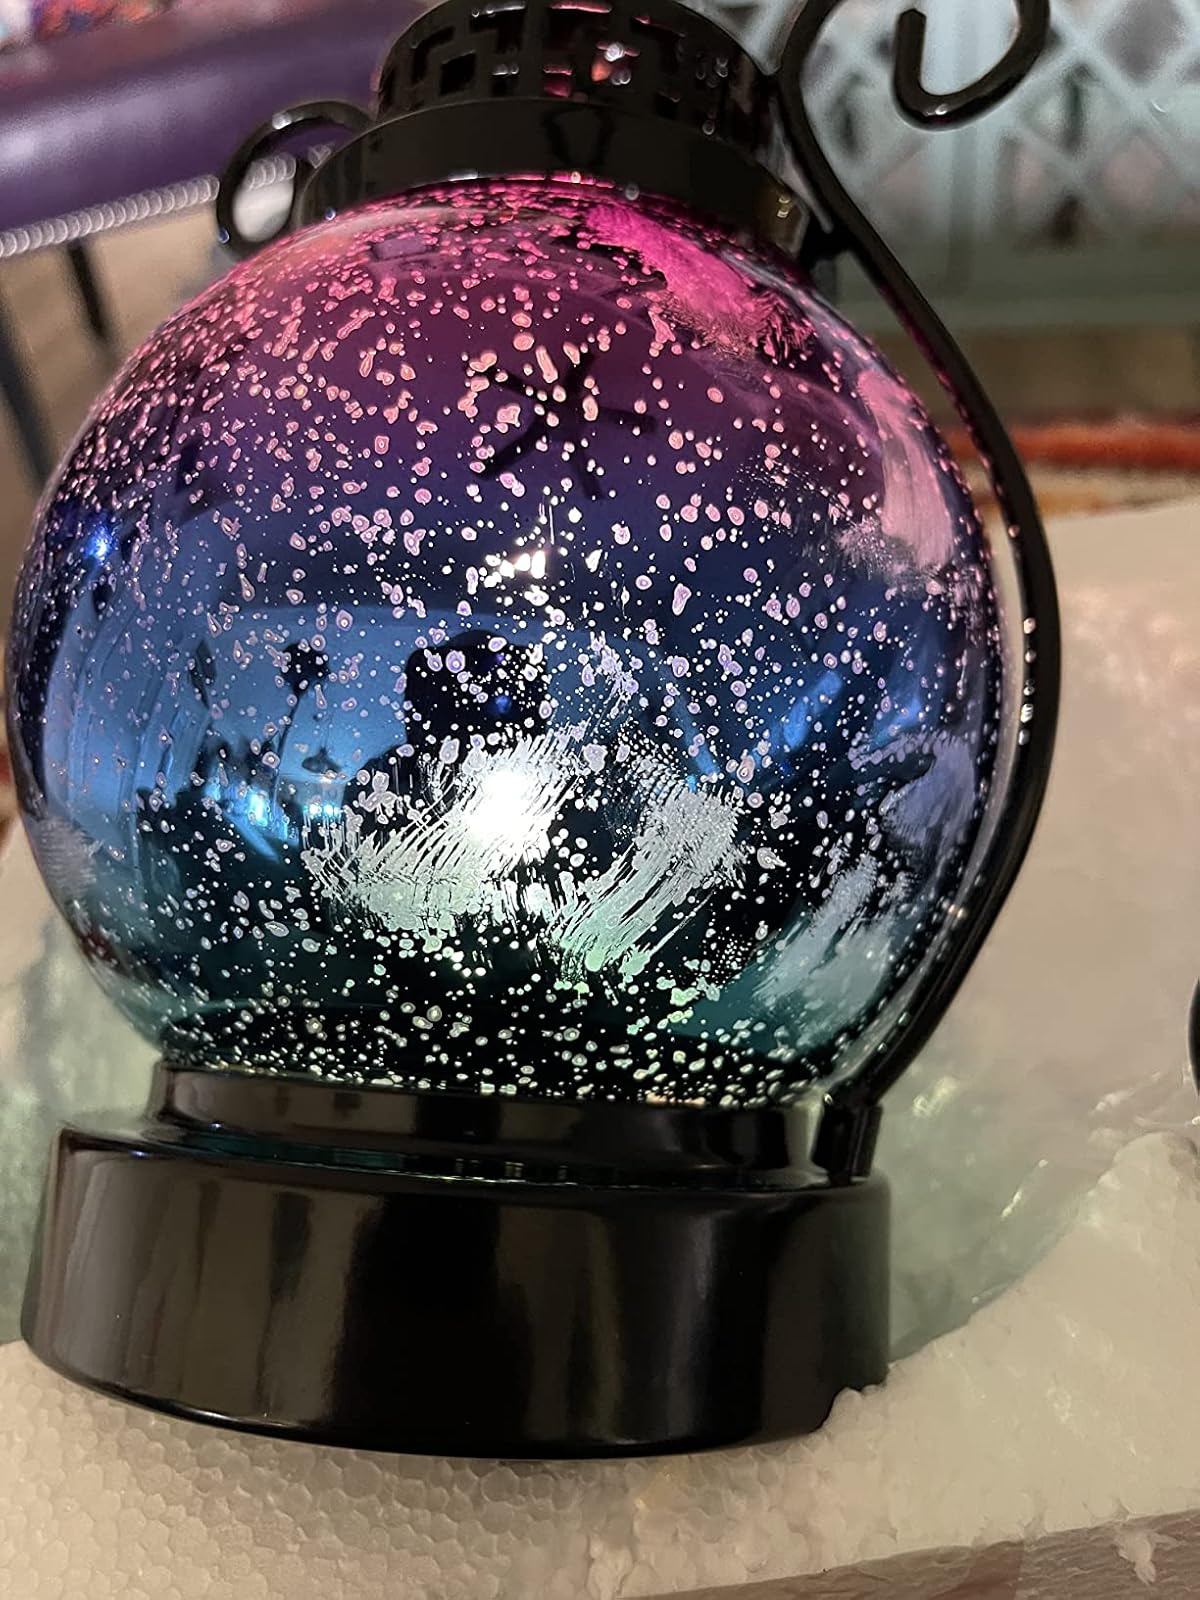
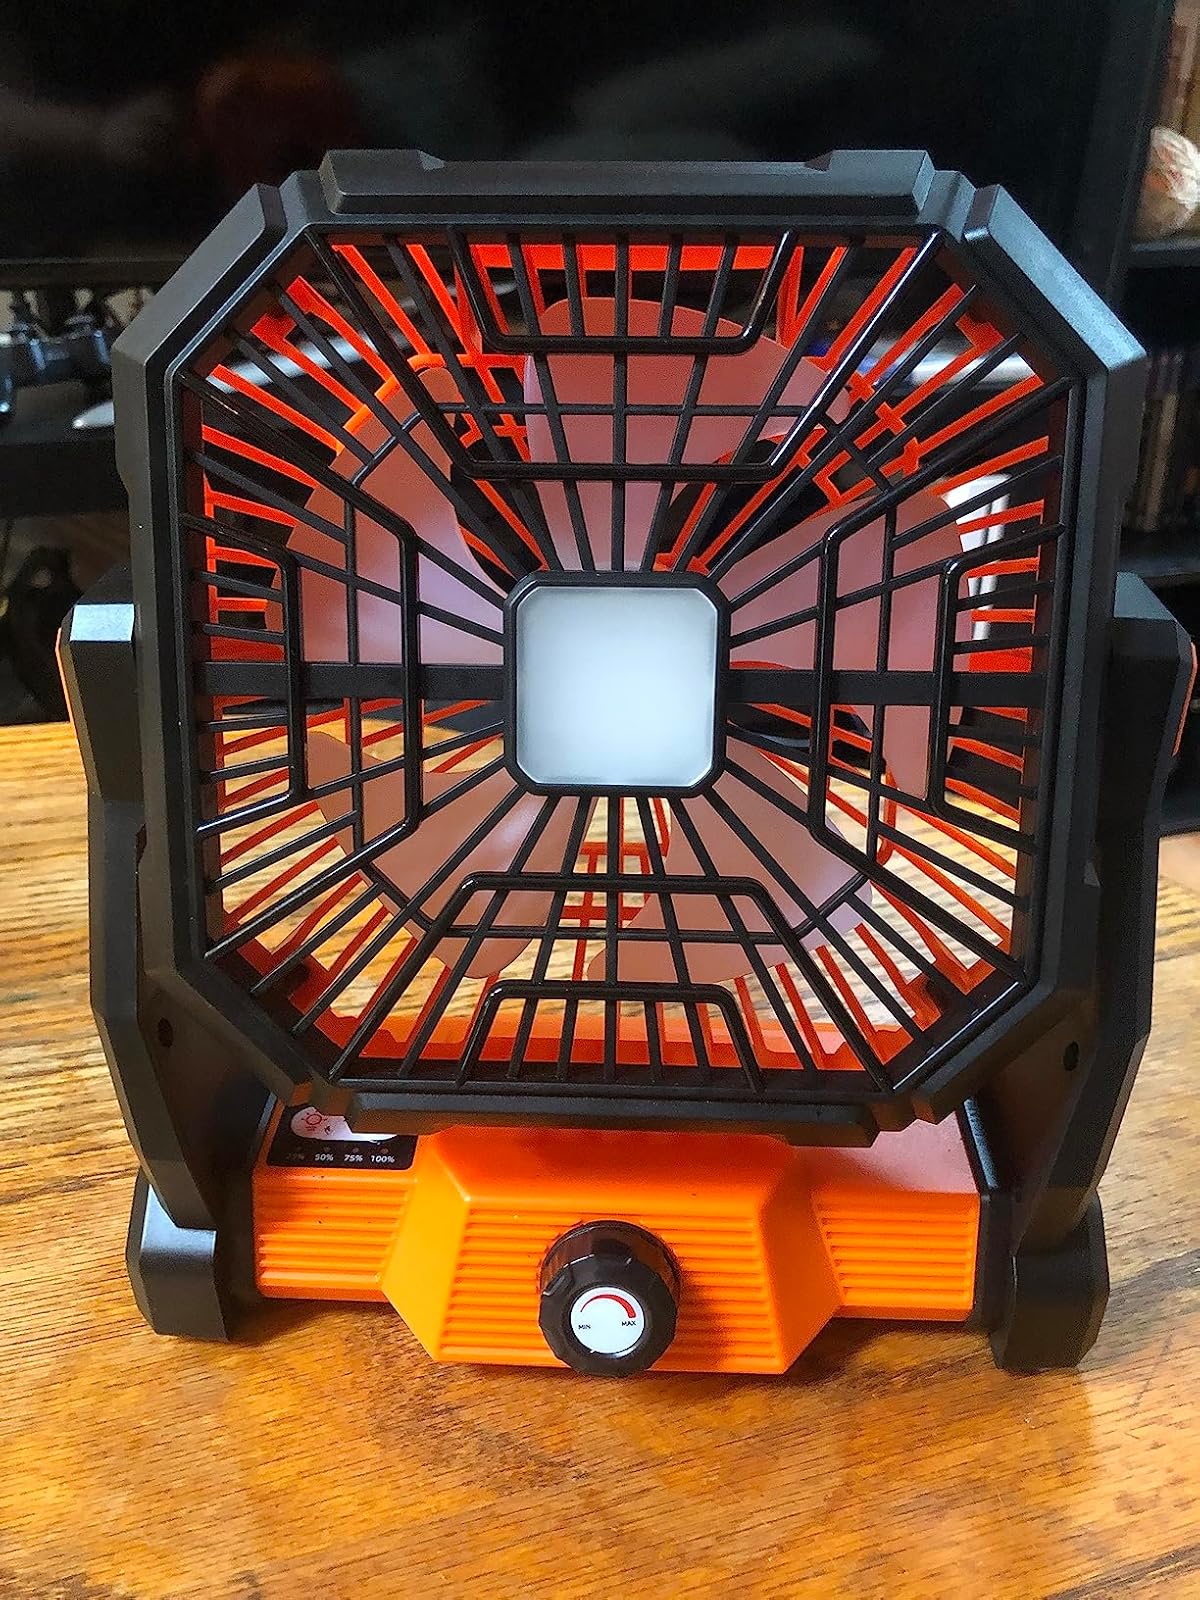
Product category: lantern
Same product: no